Cutthroat Island (video game)

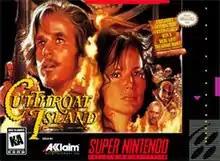
Super NES cover art

Cutthroat Island is a platform game based on 1995 film of the same name that was developed by Software Creations and published by Acclaim Entertainment in 1995 for the Game Boy, Game Gear, Genesis, and Super Nintendo Entertainment System. When the game was first released, it featured a promotion by which players could find hidden treasure chests in the game and enter a contest to win real world prizes.